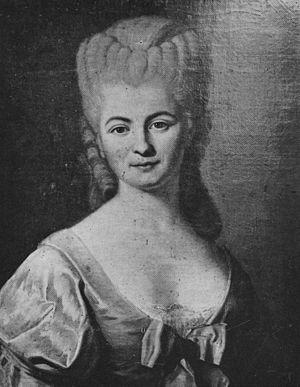
La rue Nicole-Reine-Lepaute est une voie du 13ᵉ arrondissement de Paris, en France.